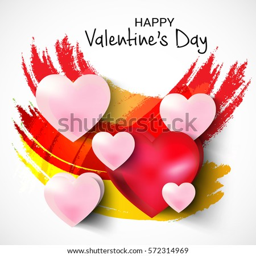
vector illustration of a banner for happy valentine 's day .